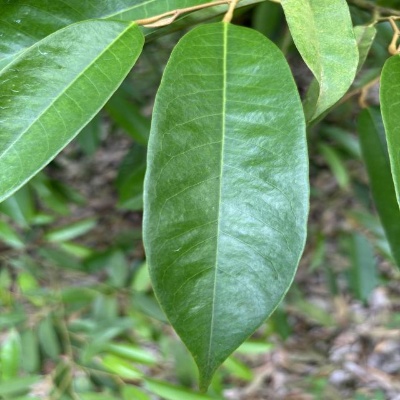
Label: Leaf_Healthy